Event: Nepal Earthquake
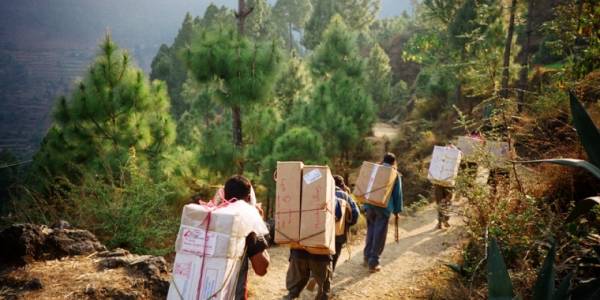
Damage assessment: no_damage